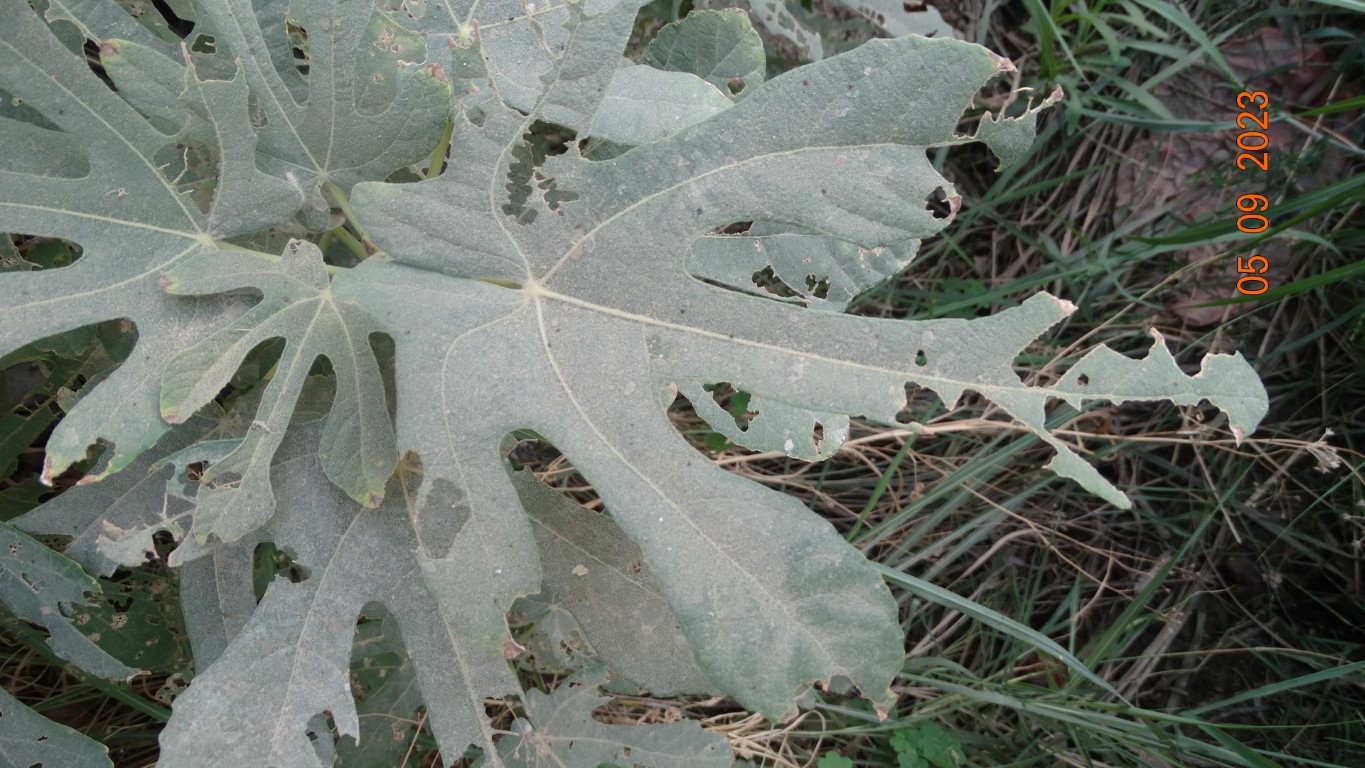
Label: infected